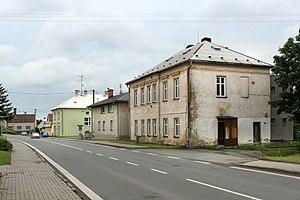
Velké Heraltice est une commune du district d'Opava, dans la région de Moravie-Silésie, en République tchèque. Sa population s'élevait à 1 611 habitants en 2018.